Temple of Athena Nike

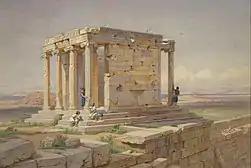
Painting of the Temple of Athena Nike, by Carl Werner, 1877

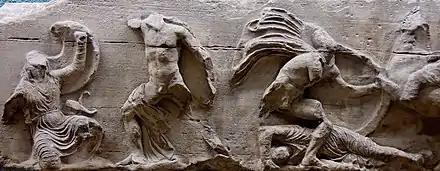
Scene of the Battle of Plataea, from the south frieze of the Temple of Athena Nike, British Museum (London)

The Temple of Athena Nike (Greek: Ναός Αθηνάς Νίκης, "Naós Athinás Níkis") is a temple on the Acropolis of Athens, dedicated to the goddesses Athena and Nike. Built around 420 BC, the temple is the earliest fully Ionic temple on the Acropolis. It has a prominent position on a steep bastion at the south west corner of the Acropolis to the right of the entrance, the Propylaea. In contrast to the Acropolis proper, a walled sanctuary entered through the Propylaea, the Victory Sanctuary was open, entered from the Propylaea's southwest wing and from a narrow stair on the north. The sheer walls of its bastion were protected on the north, west, and south by the "Nike Parapet", named for its frieze of Nikai celebrating victory and sacrificing to their patroness, Athena and Nike.